Michael Linden

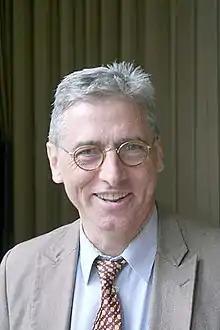
Michael Linden in June 2010

Michael Linden (born 30 July 1948 in Simmern/Hunsrück in Rheinland-Pfalz) is a German psychiatrist and professor of psychiatry, psychosomatic medicine and psychotherapy in the Charité University Hospital in Berlin.